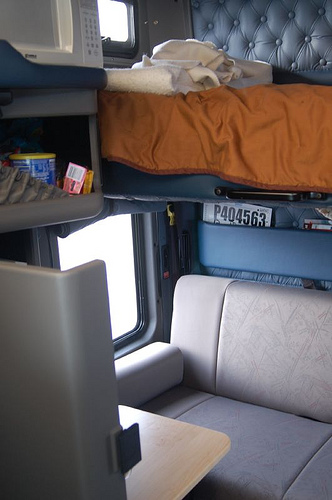
A seat on a train next to a window underneath a bed.

There is a bed bunk above some seats on a train.